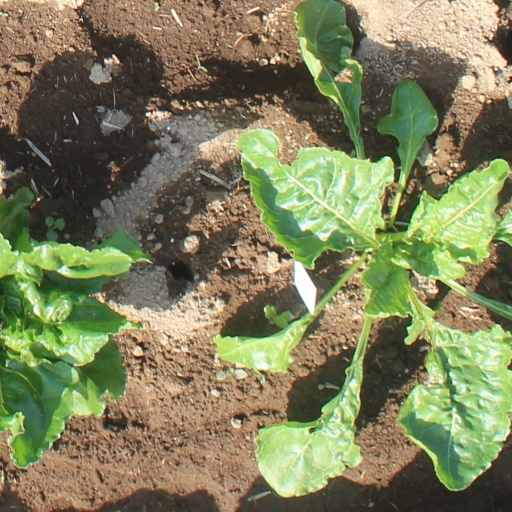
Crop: sugar beet